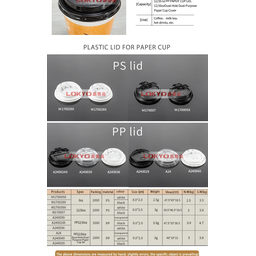
Label: plastic